Deborah Bull

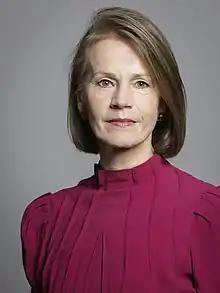
Official portrait, 2019

Deborah Clare Bull, Baroness Bull, (born 22 March 1963), is an English dancer, writer, and broadcaster, and former creative director of the Royal Opera House. She joined King's College London as Director, Cultural Partnerships in 2012. In 2015 she was appointed as the university's Assistant Principal (London), in 2018 was named Vice President & Vice-Principal (London) and in 2021 named Vice Principal (Communities & National Engagement) until her departure in July 2022.